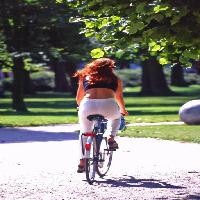
Weather: sun or clear